Cuisine of Pembrokeshire

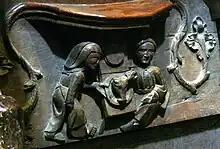
A Misericord in St Davids Cathedral depicting a merchant receiving a meal of a pig's head, served by a female servant.

Colin Pressdee notes that Pembrokeshire is also known for its poultry, with the Pembrokeshire turkey having become as well known as Aylesbury duck. Geese were also commonly kept, with the county once having a reputation for its Michaelmas Geese, which were also known as Green Geese. These were once to be found on every farm, village green and piece of common land in the county. Poultry, including hens, and turkeys continue to provide an important side-line to Pembrokeshire farming, especially on the medium and smaller farms